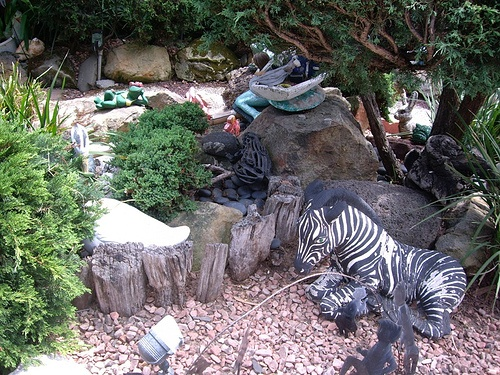
A zebra laying on a leaf covered ground.
A garden with a zebra sculpture, dry pond and shrubs.
Zebra statute in front of garden with rocks, logs, bushes, and other lawn ornaments
The garden has a zebra statue laying own by the rocks.
This photo is showing a messy yard with boats and a zebra.